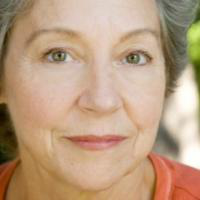
Age group: age 66-80